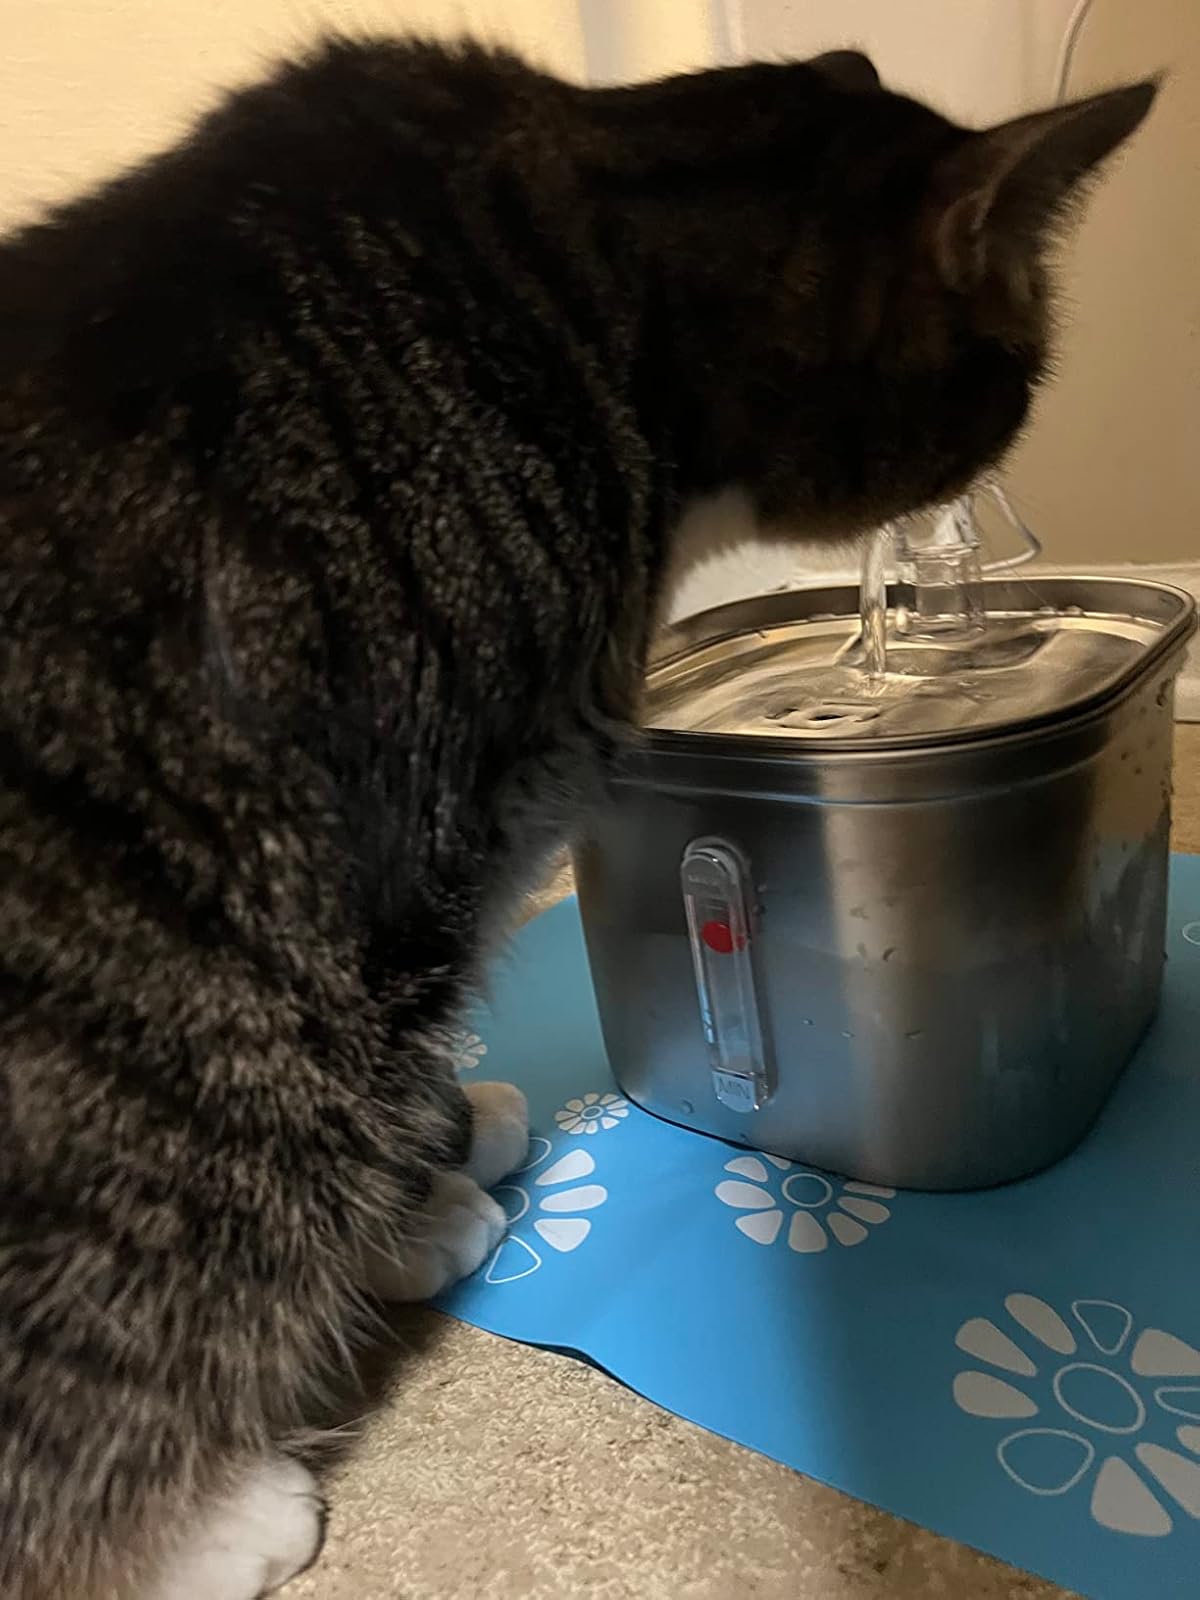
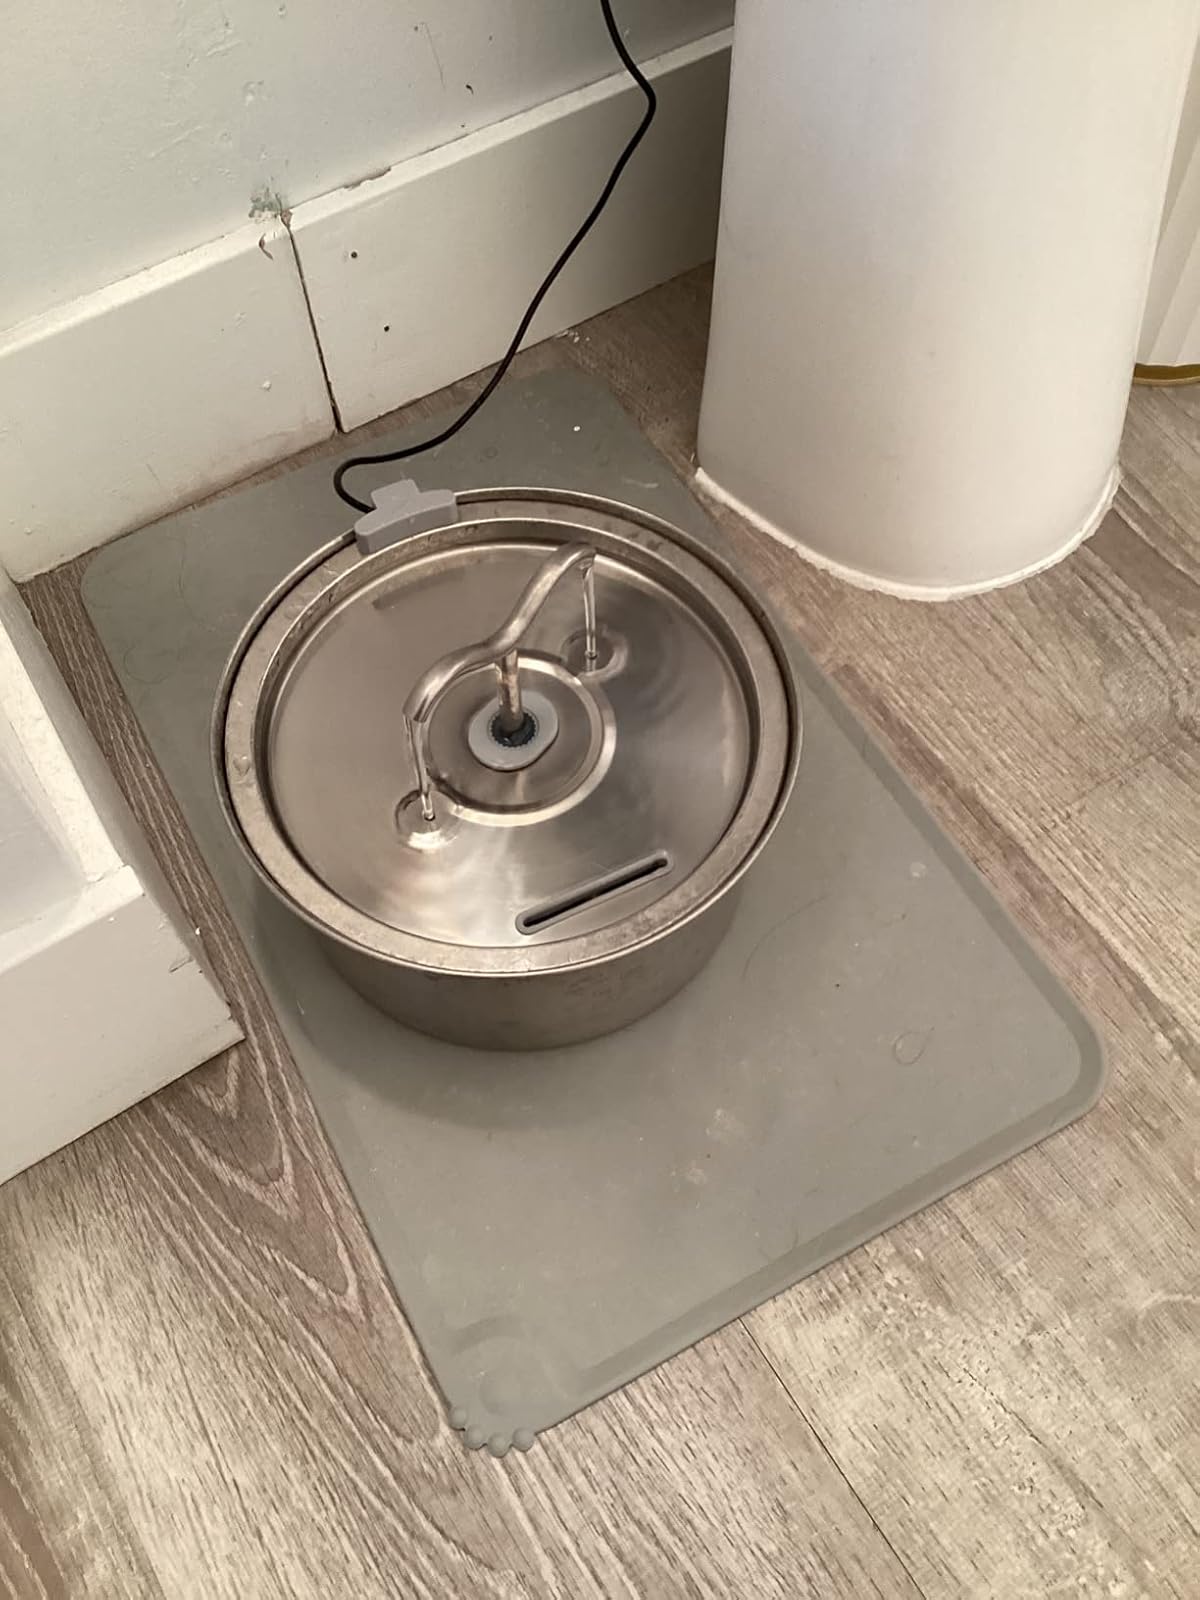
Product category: items_bowl
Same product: no